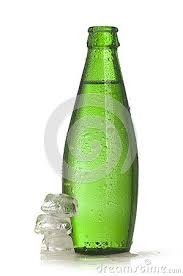
Waste category: glass